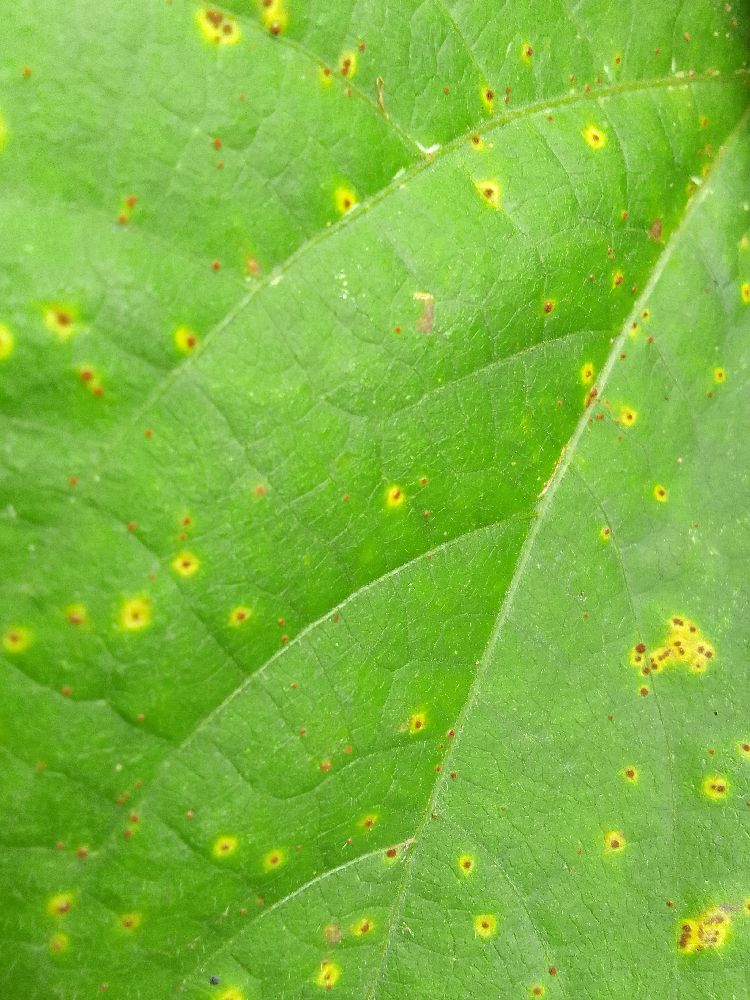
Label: rust